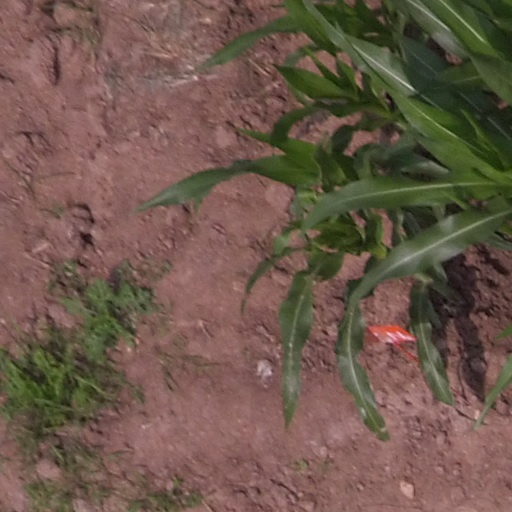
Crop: maize; corn